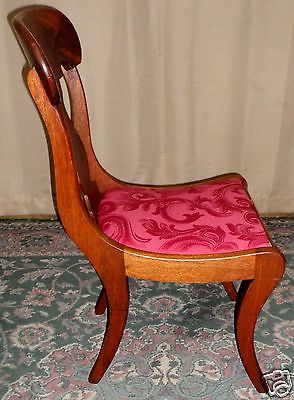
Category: chair